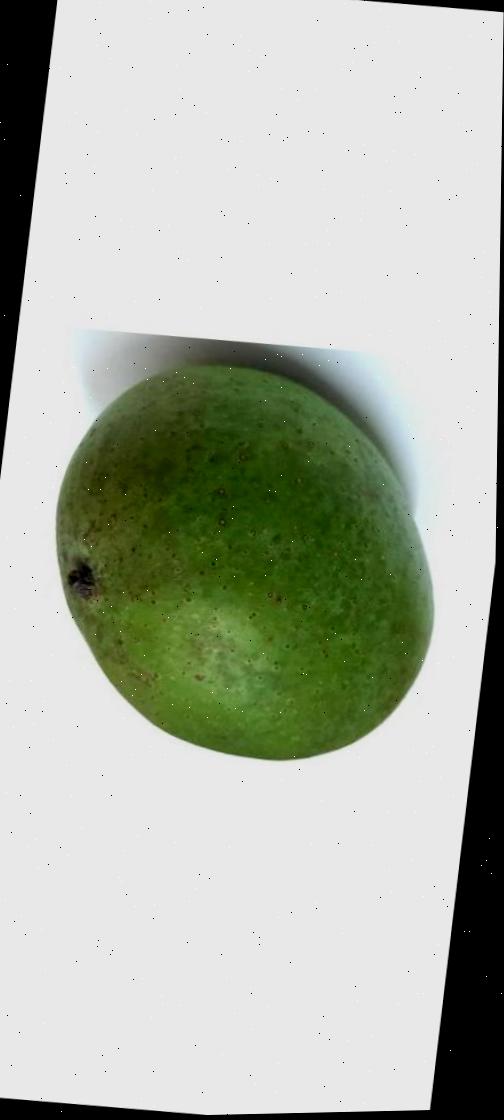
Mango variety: Ashshina Zhinuk